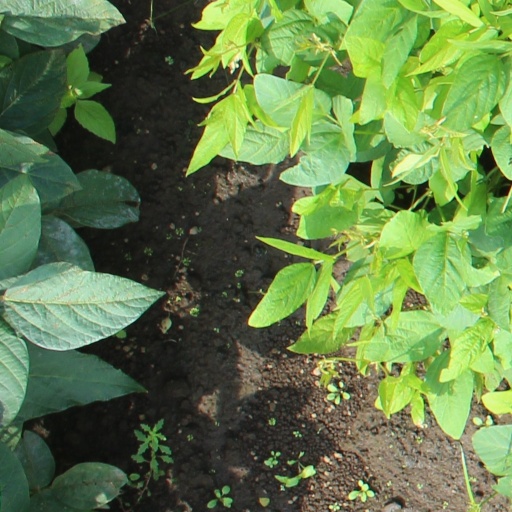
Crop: soybean